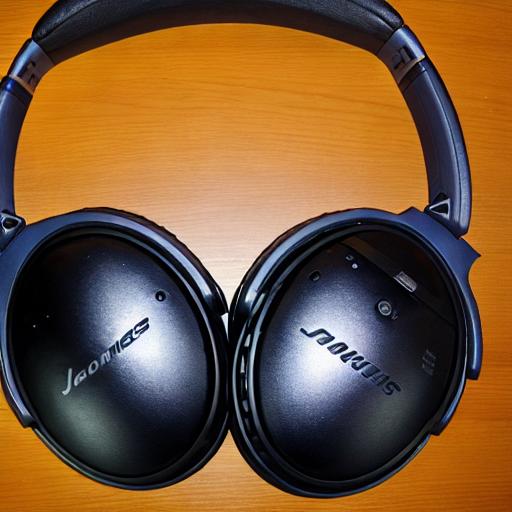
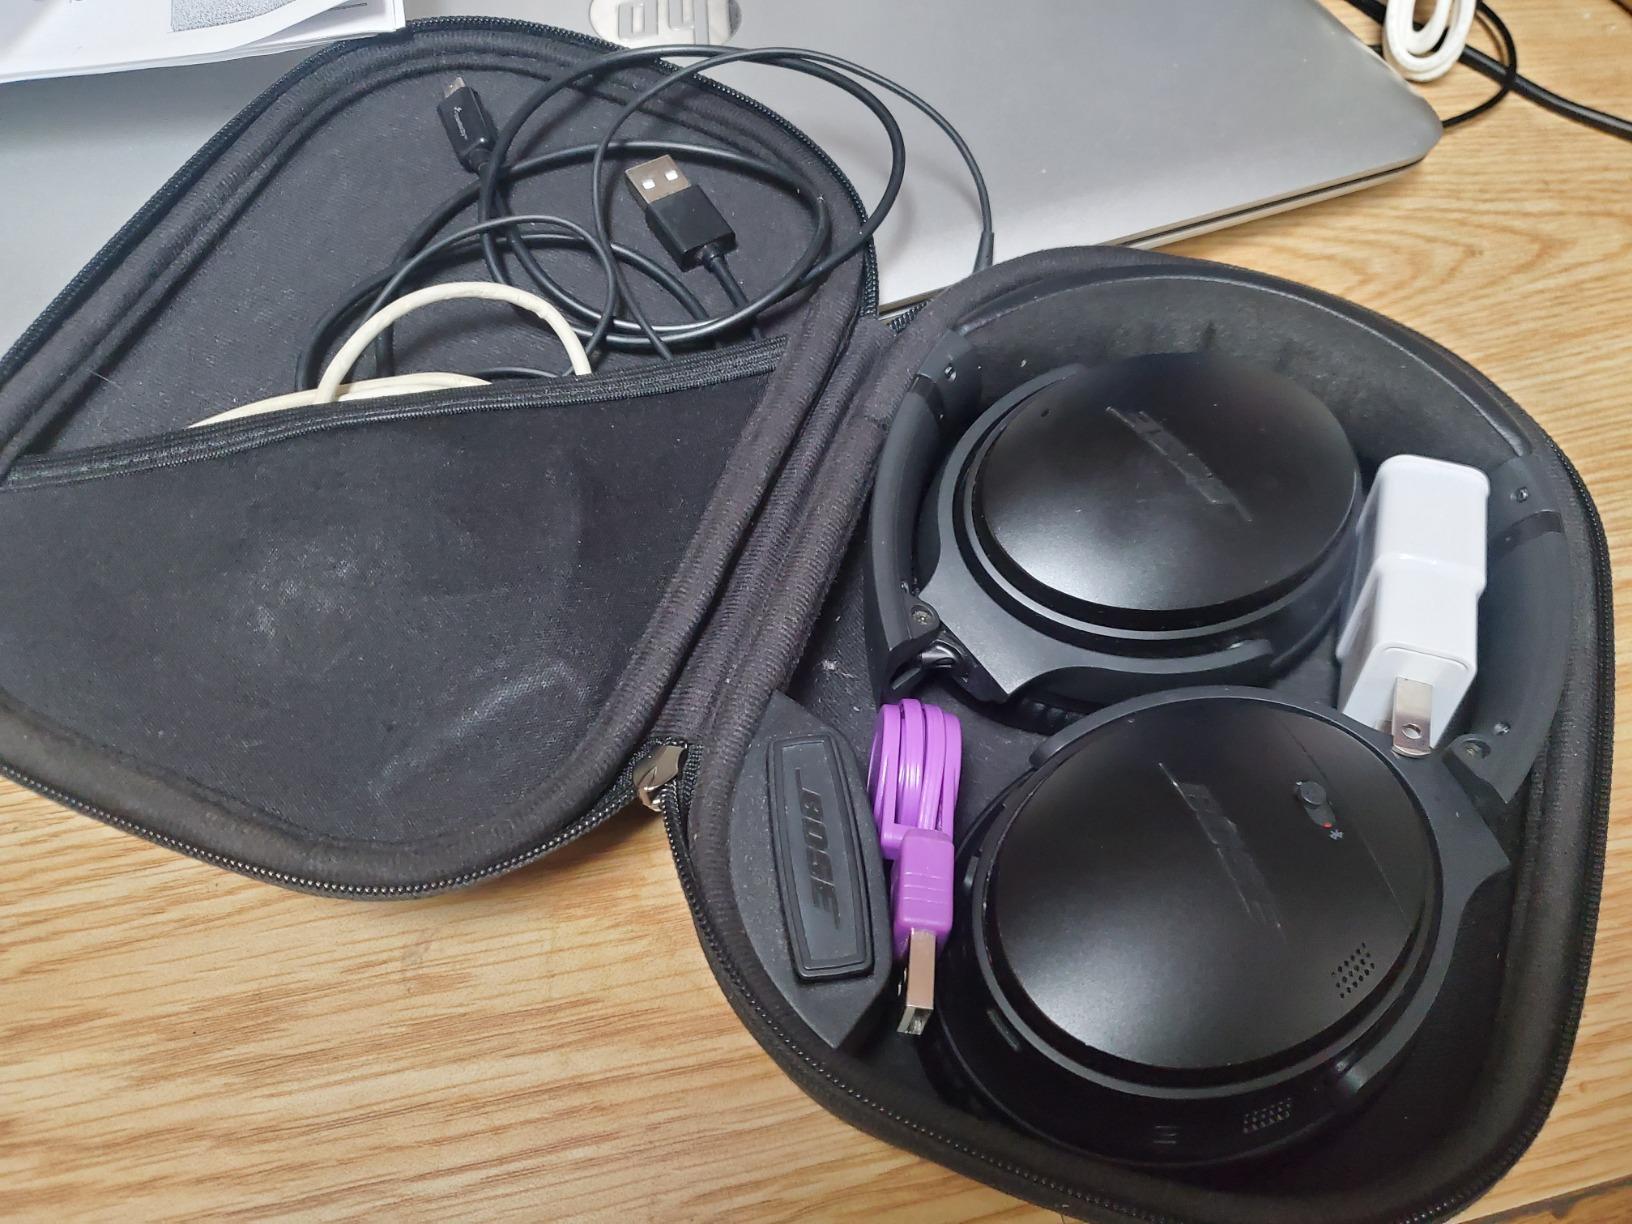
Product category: headphones
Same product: no